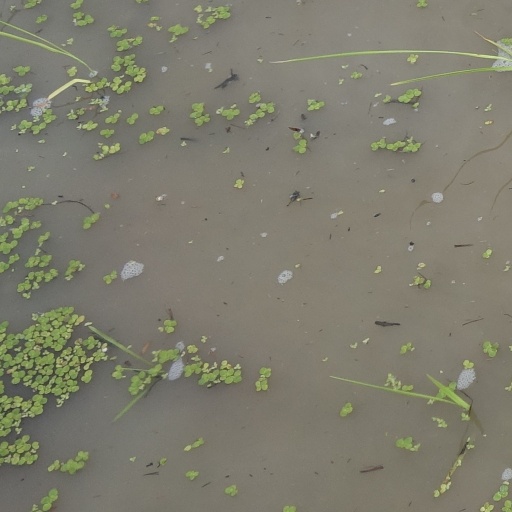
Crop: rice